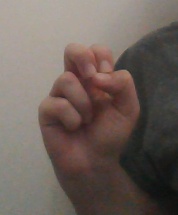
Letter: gaaf